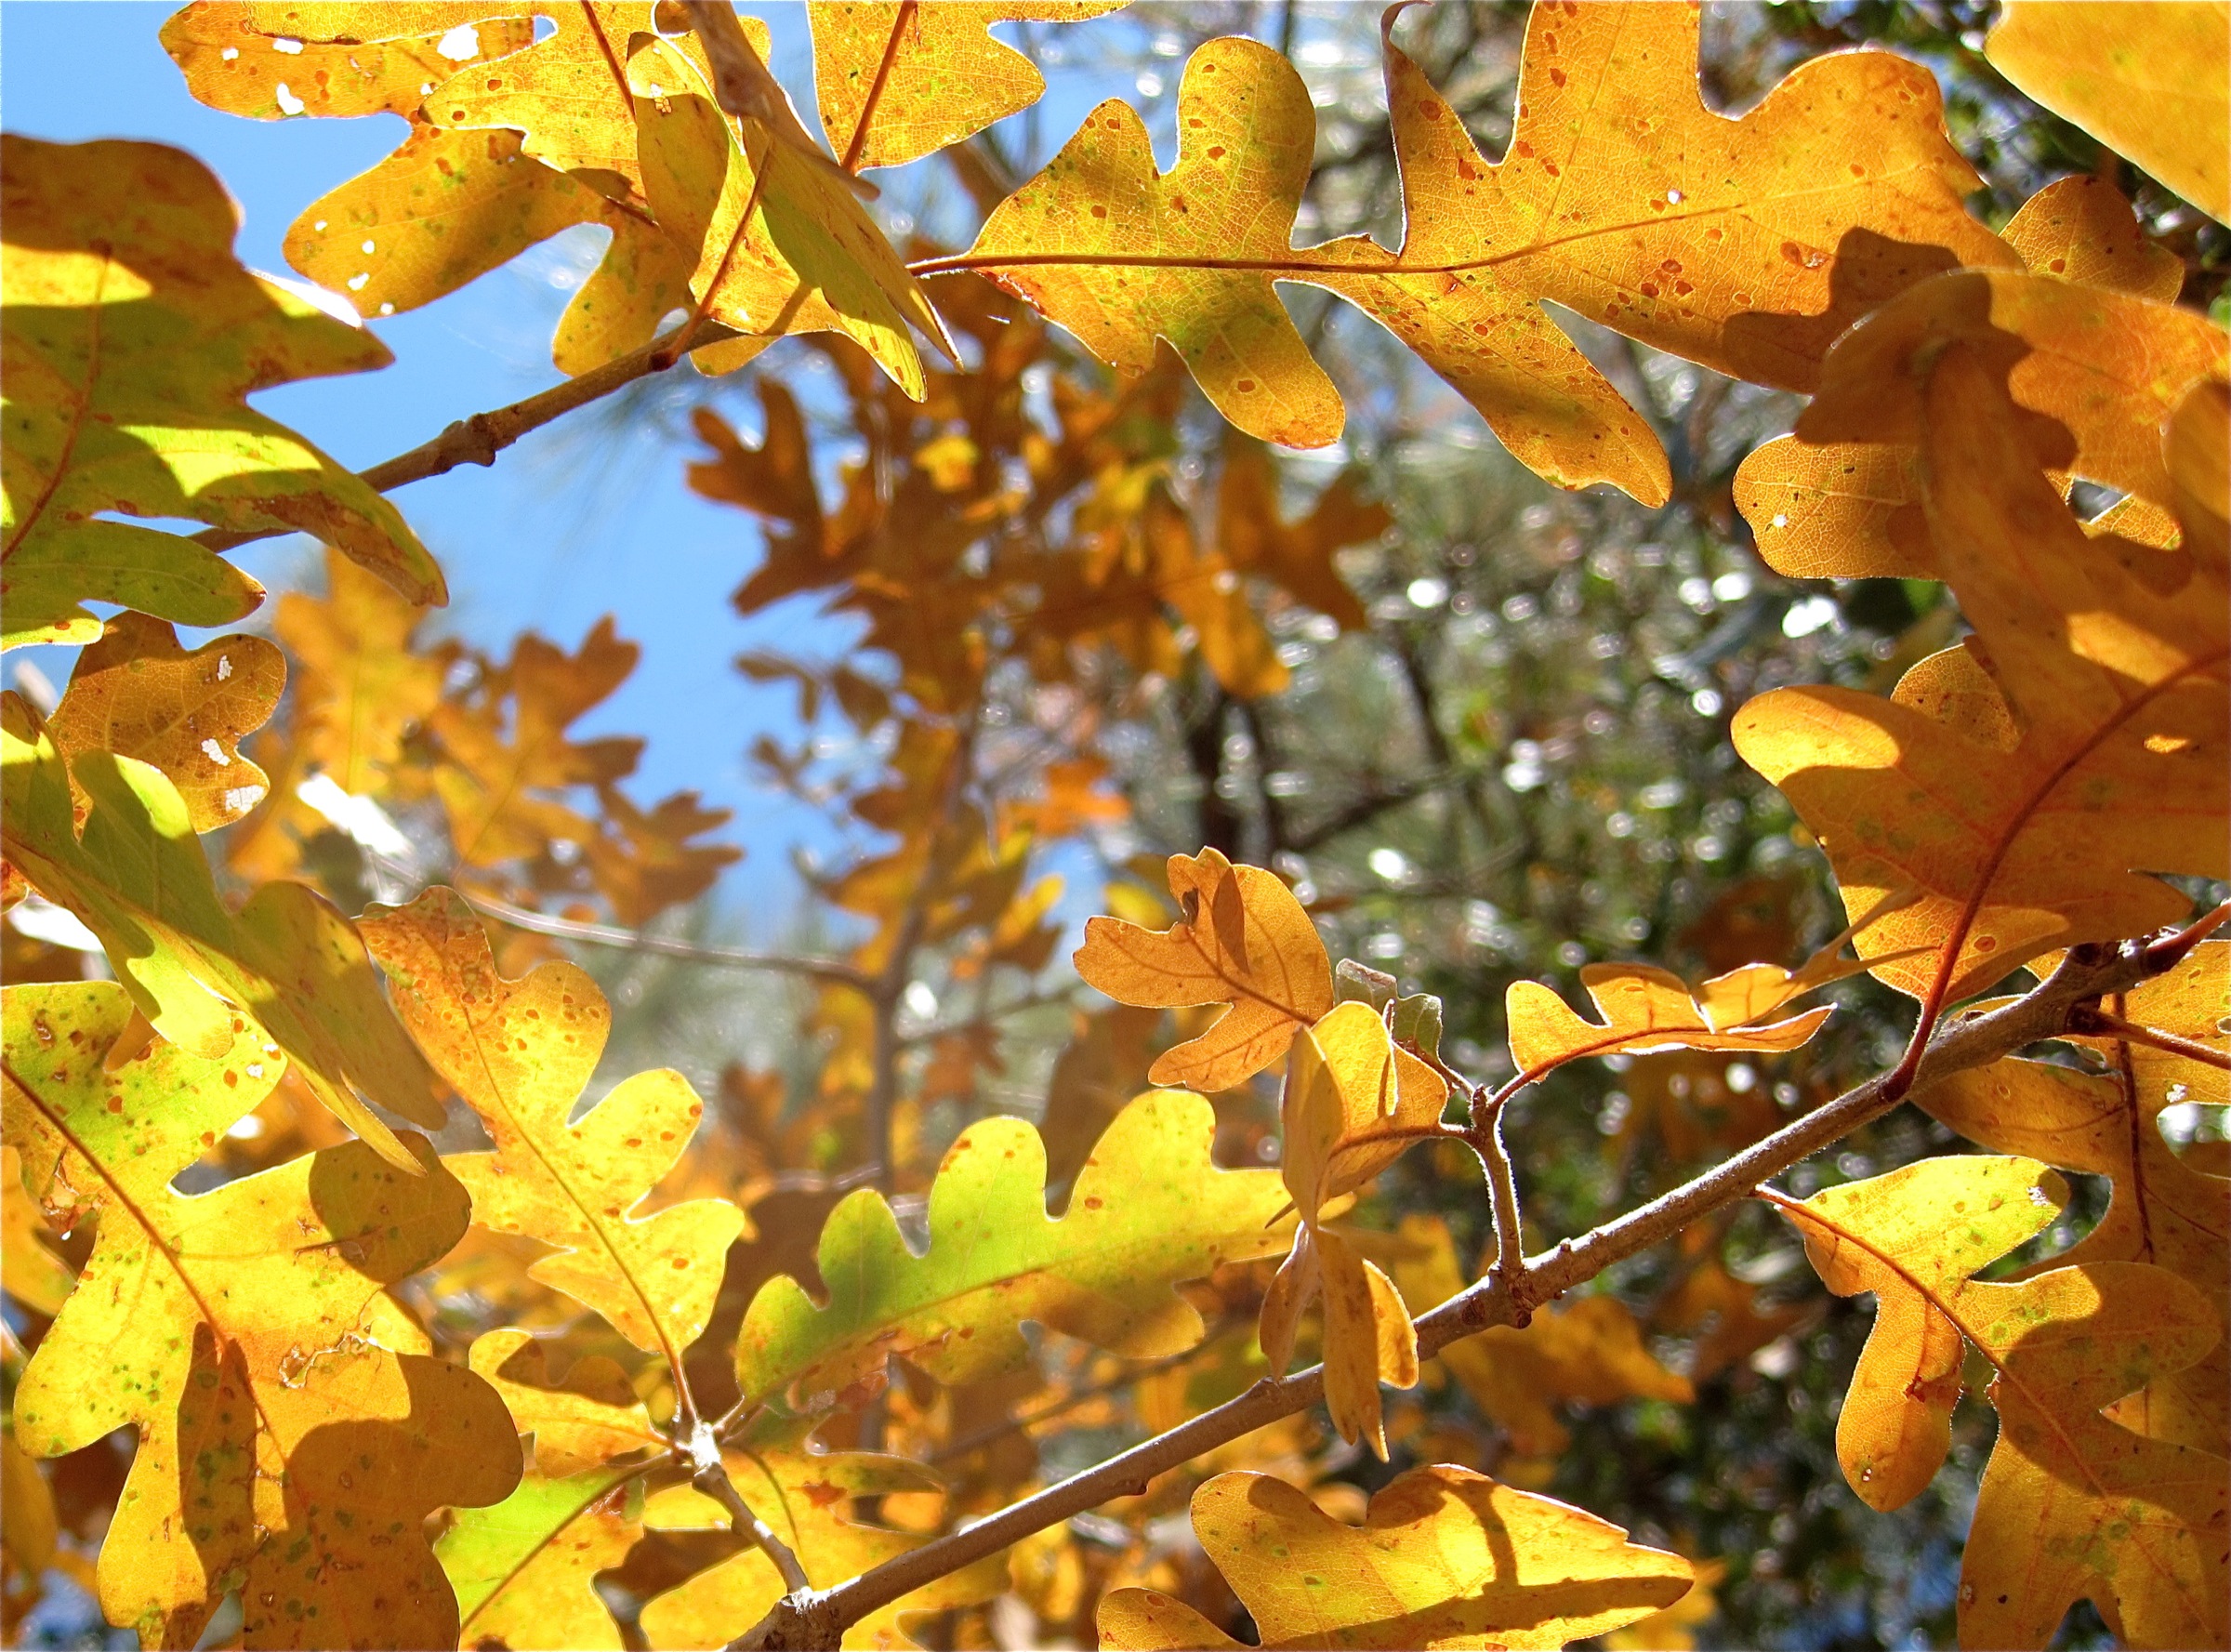
tree, branch, plant, sunlight, leaf, food, produce, autumn, yellow, season, maple tree, deciduous, flowering plant, maidenhair tree, woody plant, land plant